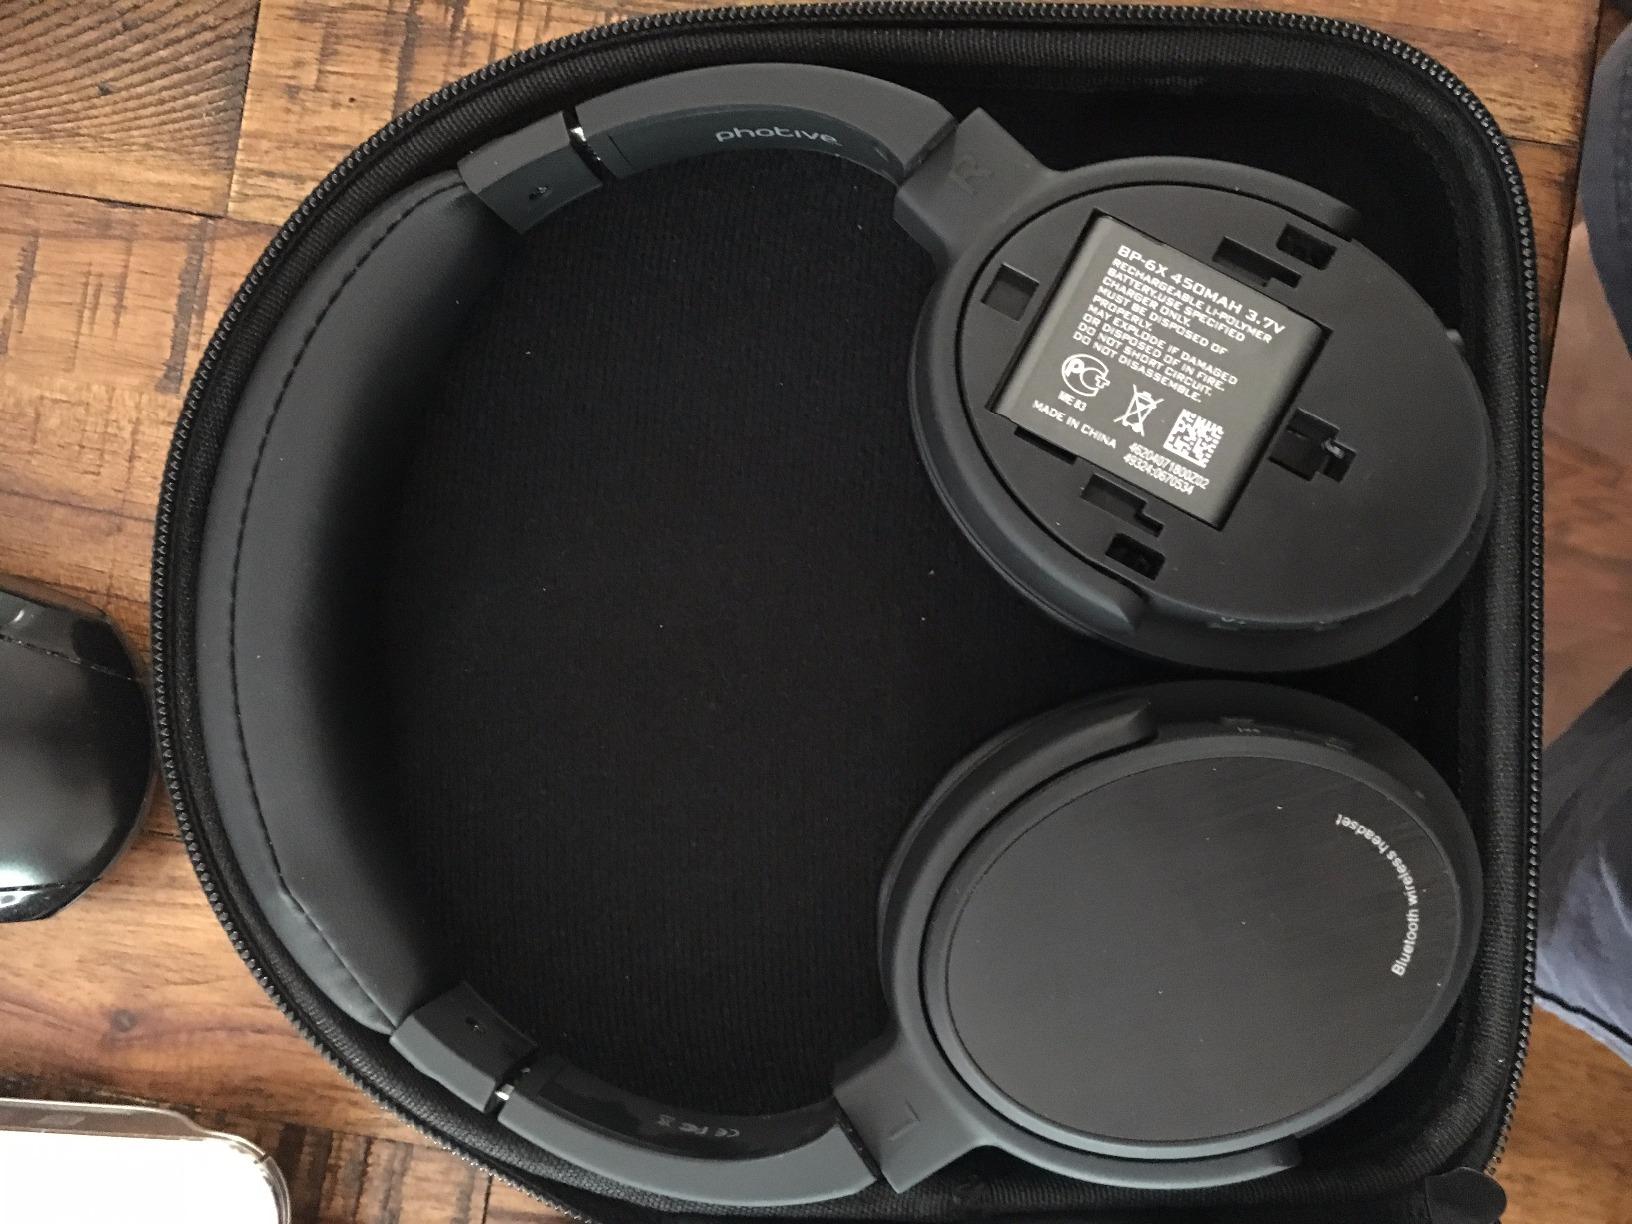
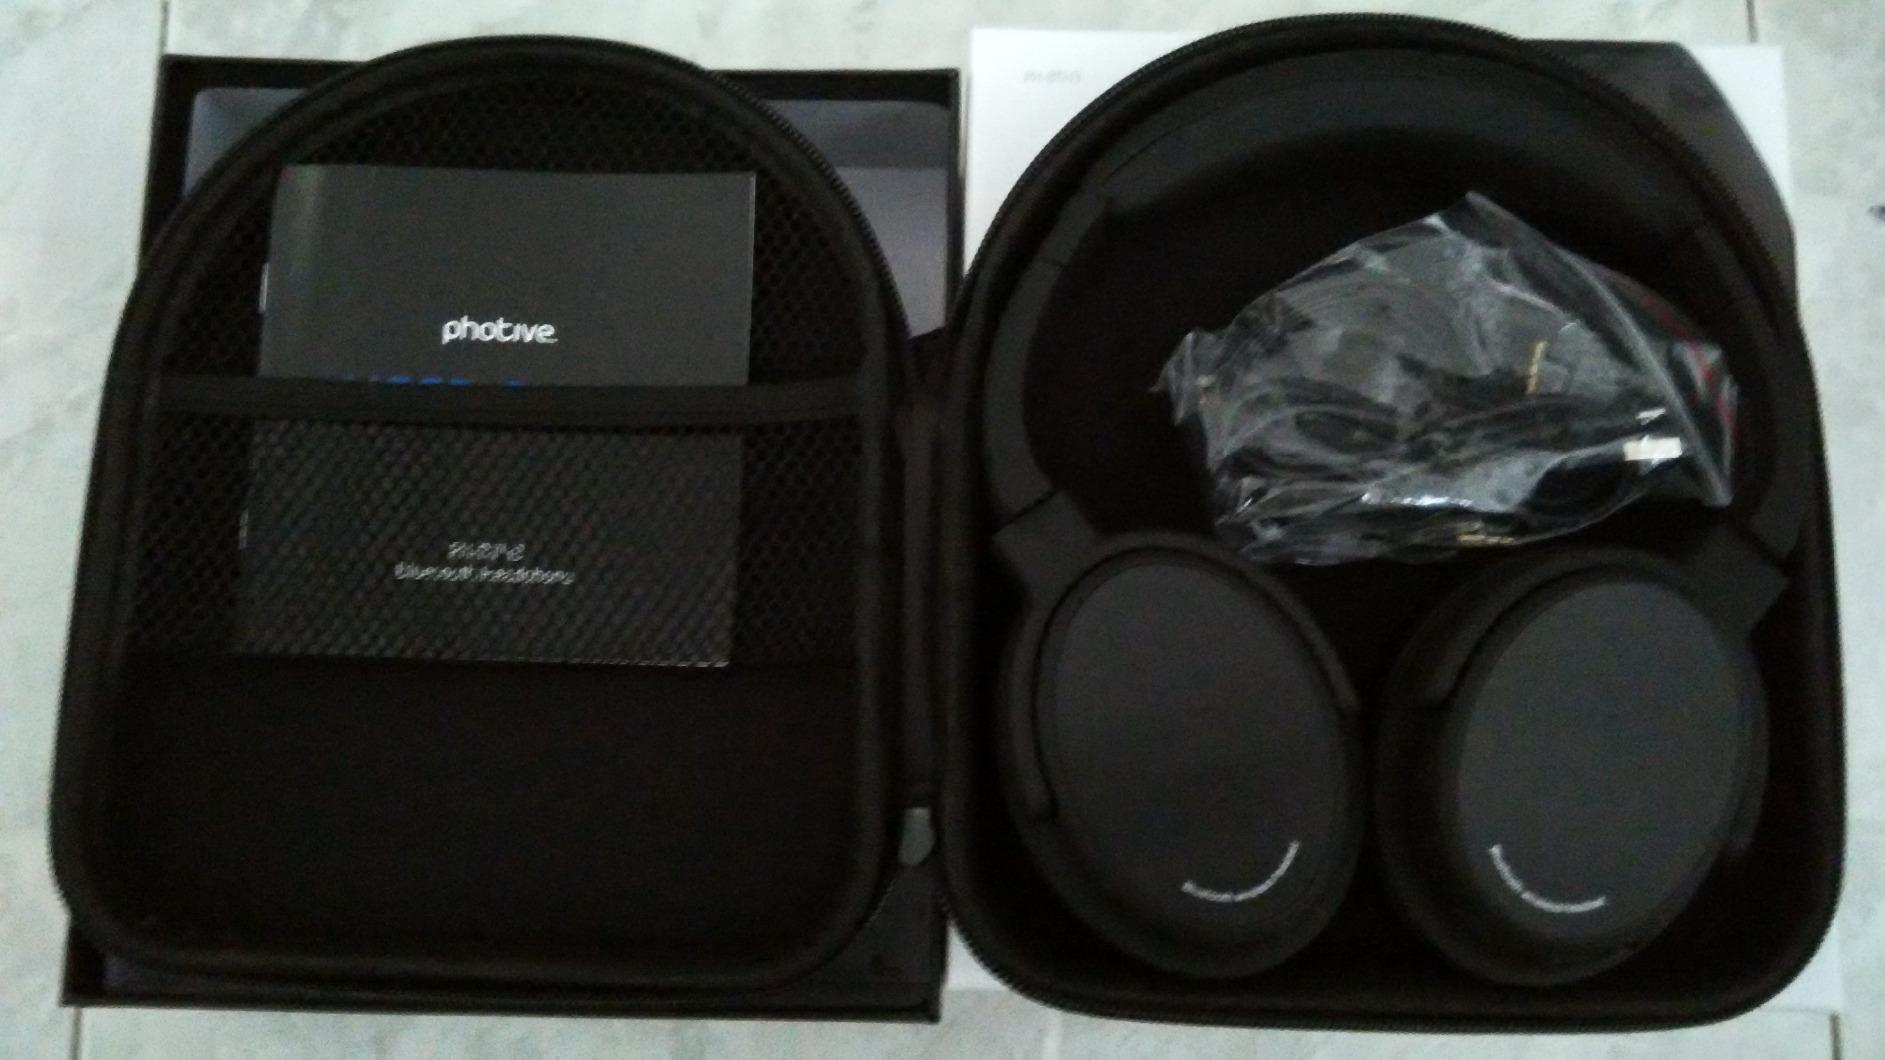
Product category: headphones
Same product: yes